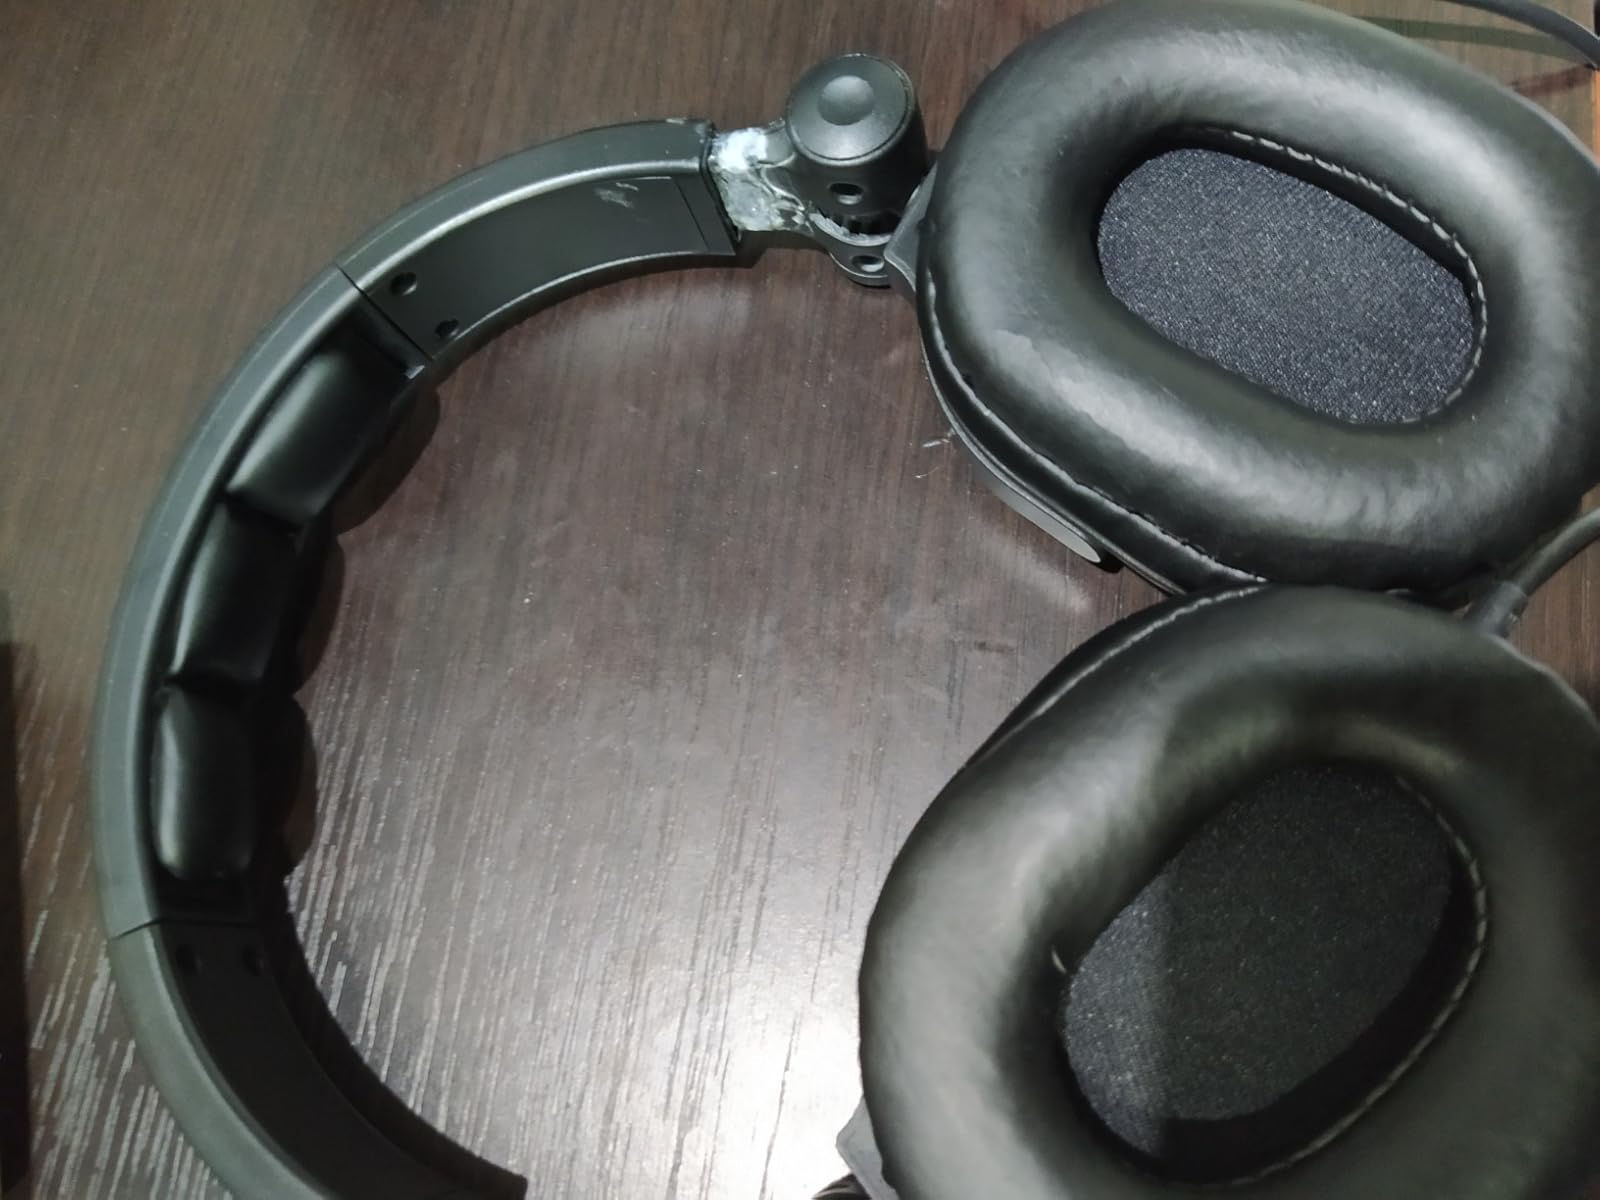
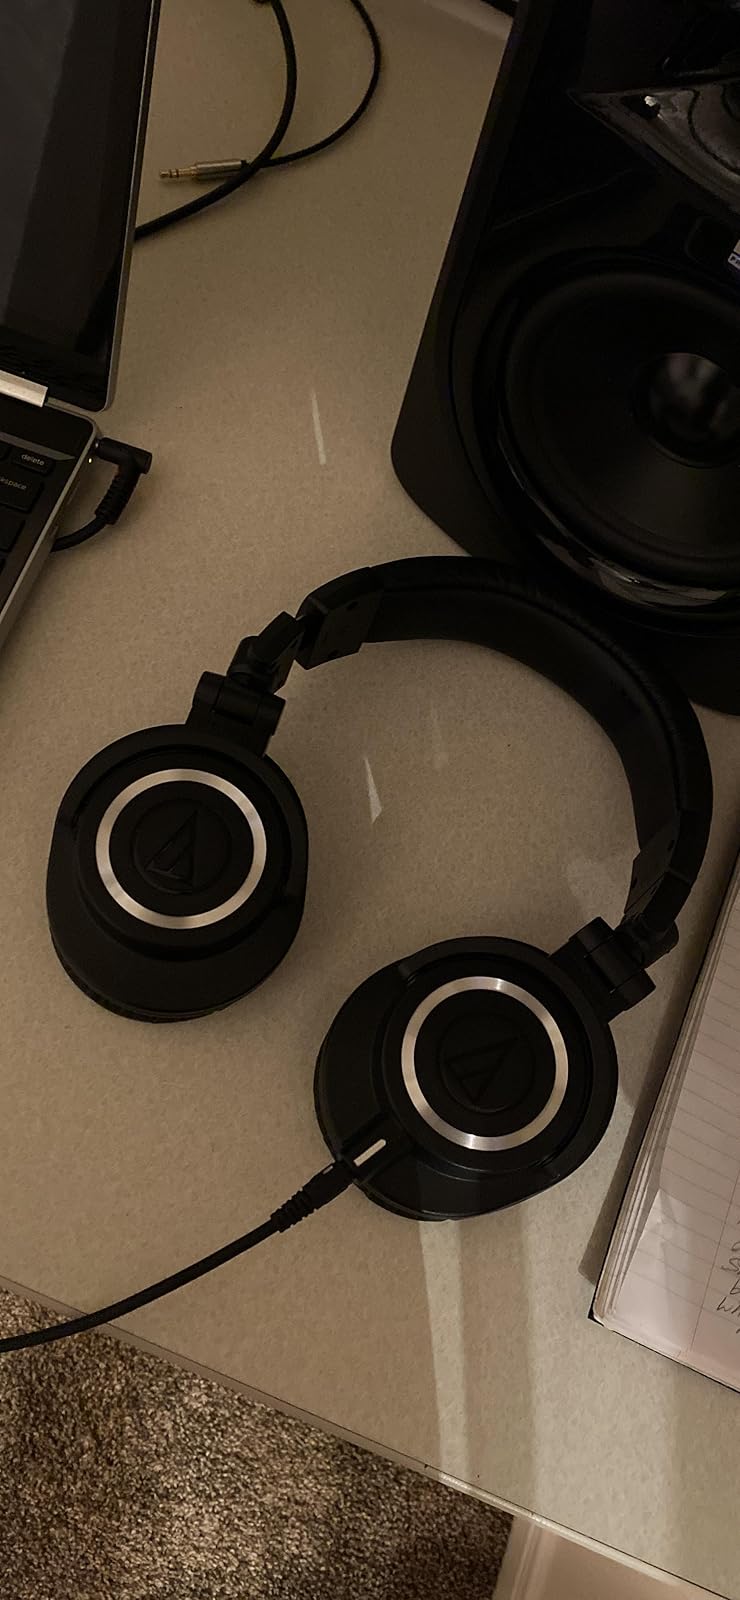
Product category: headphones
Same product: no